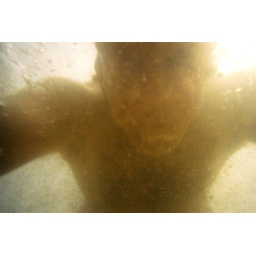
gak, under the blue water and red sand at Pugwash.